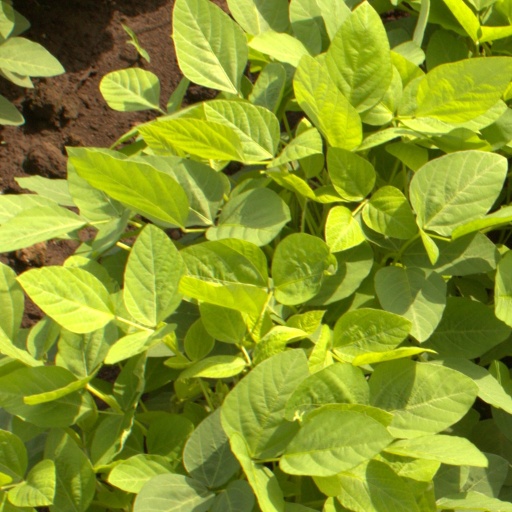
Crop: soybean